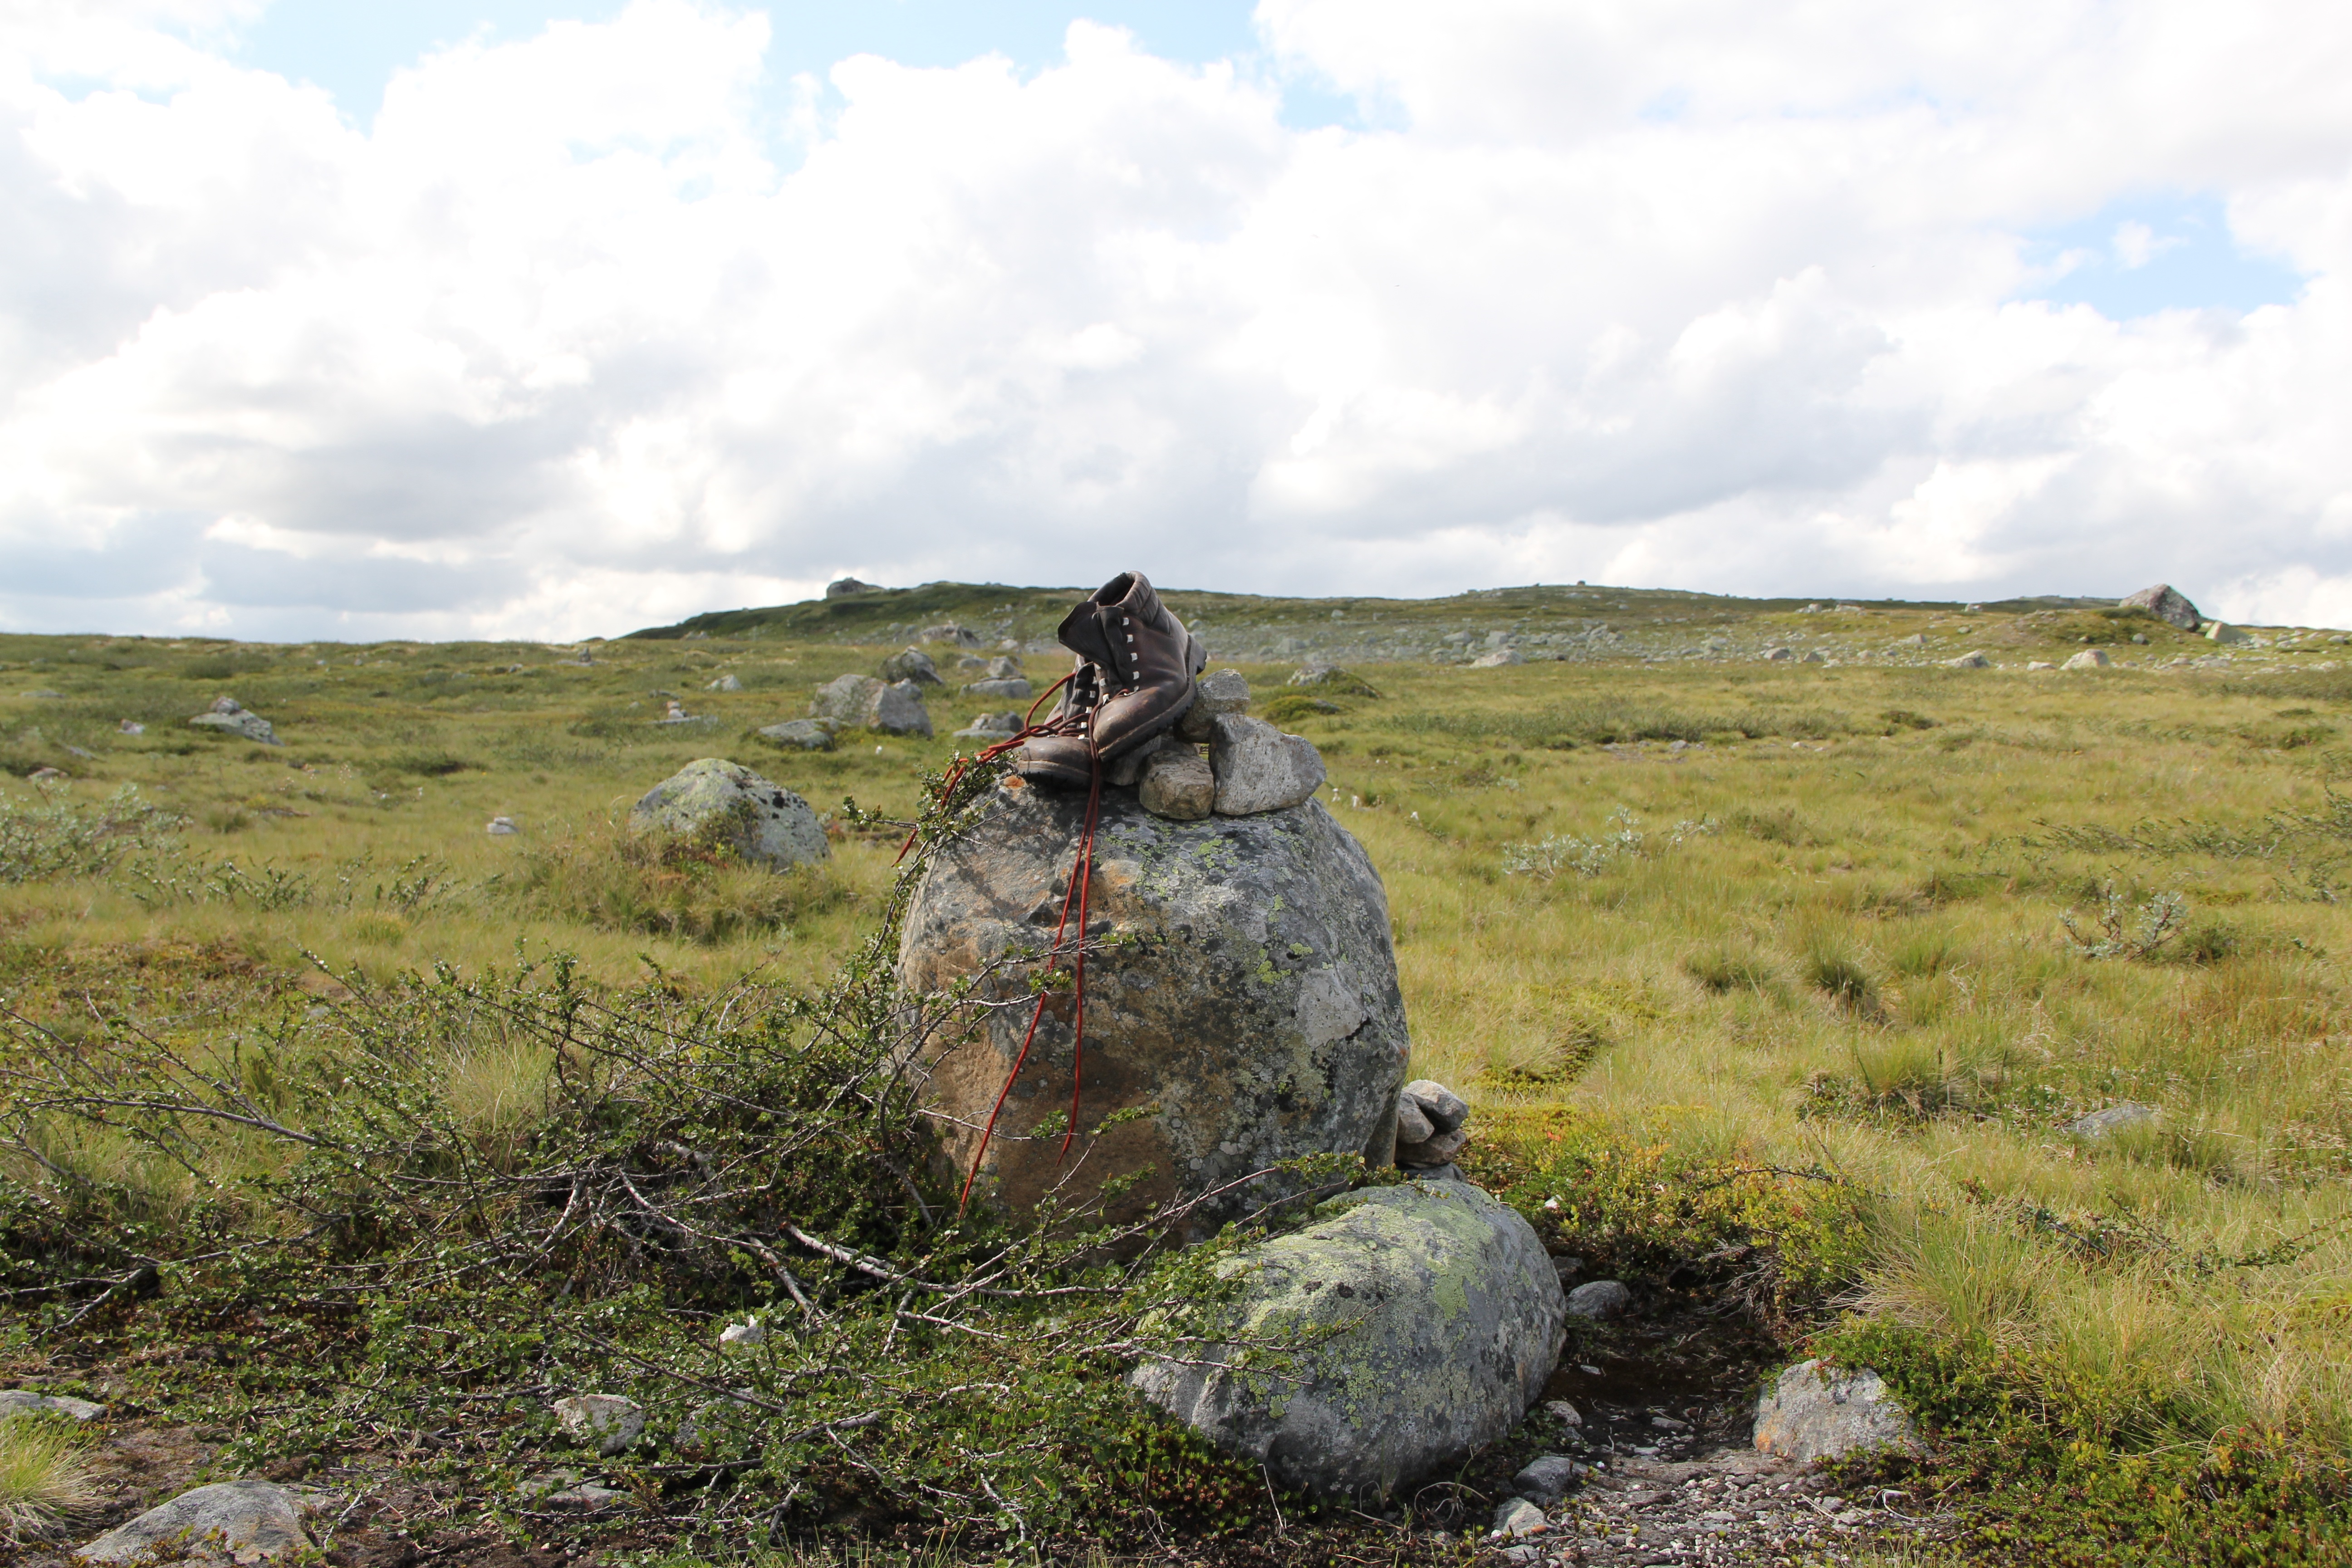
nature, rock, wilderness, sun, holiday, terrain, shoes, geology, lost, norway